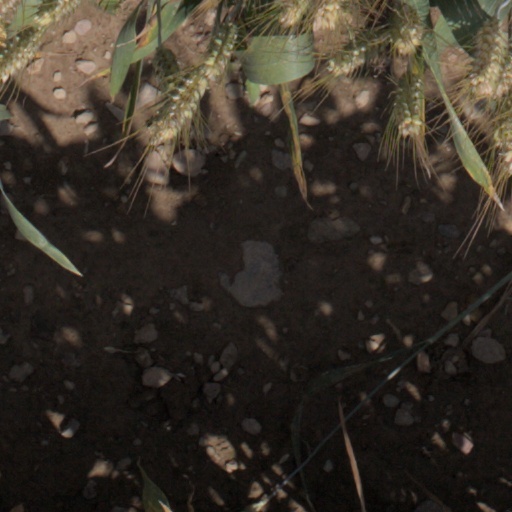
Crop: wheat